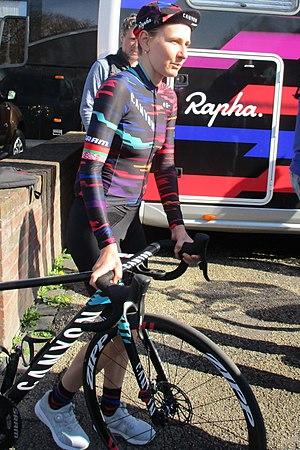
Alena Amialiusik, née le 6 février 1989 à Babrouïsk, est une cycliste biélorusse, professionnelle depuis 2012 et membre de l'équipe Velocio-SRAM. Elle est notamment double championne du monde du contre-la-montre par équipes en 2015 et 2018, ainsi que la première lauréate des Jeux européens sur route.
La Saison 2018 de l'équipe Canyon-SRAM Racing est la dix-septième de la formation si on considère que la structure remonte à la T-Mobile de 2002. Katarzyna Niewiadoma, mais aussi Alice Barnes et Lisa Klein, ainsi que Christa Riffel et Tanja Erath rejoignent l'équipe tandis que Lisa Brennauer, Barbara Guarischi et Mieke Kröger la quittent.